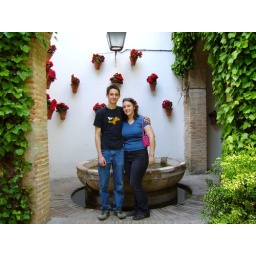
Some random courtyard with pretty pots of flowers in Cordoba, Spain.